Amedej Vetrih

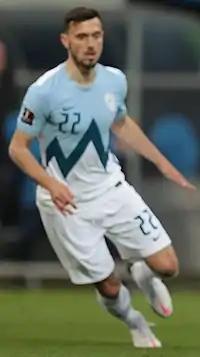
Vetrih with Slovenia in 2021

Amedej Vetrih (born 16 September 1990) is a Slovenian retired professional footballer who played as a midfielder.